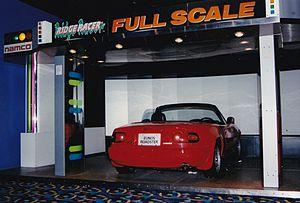
Ridge Racer est un jeu vidéo de course en 3D développé et édité par Namco en 1993 sur borne d'arcade. Le jeu a été adapté l'année suivante sur PlayStation en tant que titre de lancement.